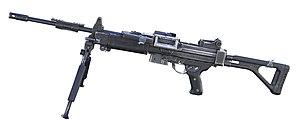
La mitrailleuse légère IMI Negev est une arme israélienne fabriquée par les IMI. Elle utilise la munition de 5,56 mm Otan.